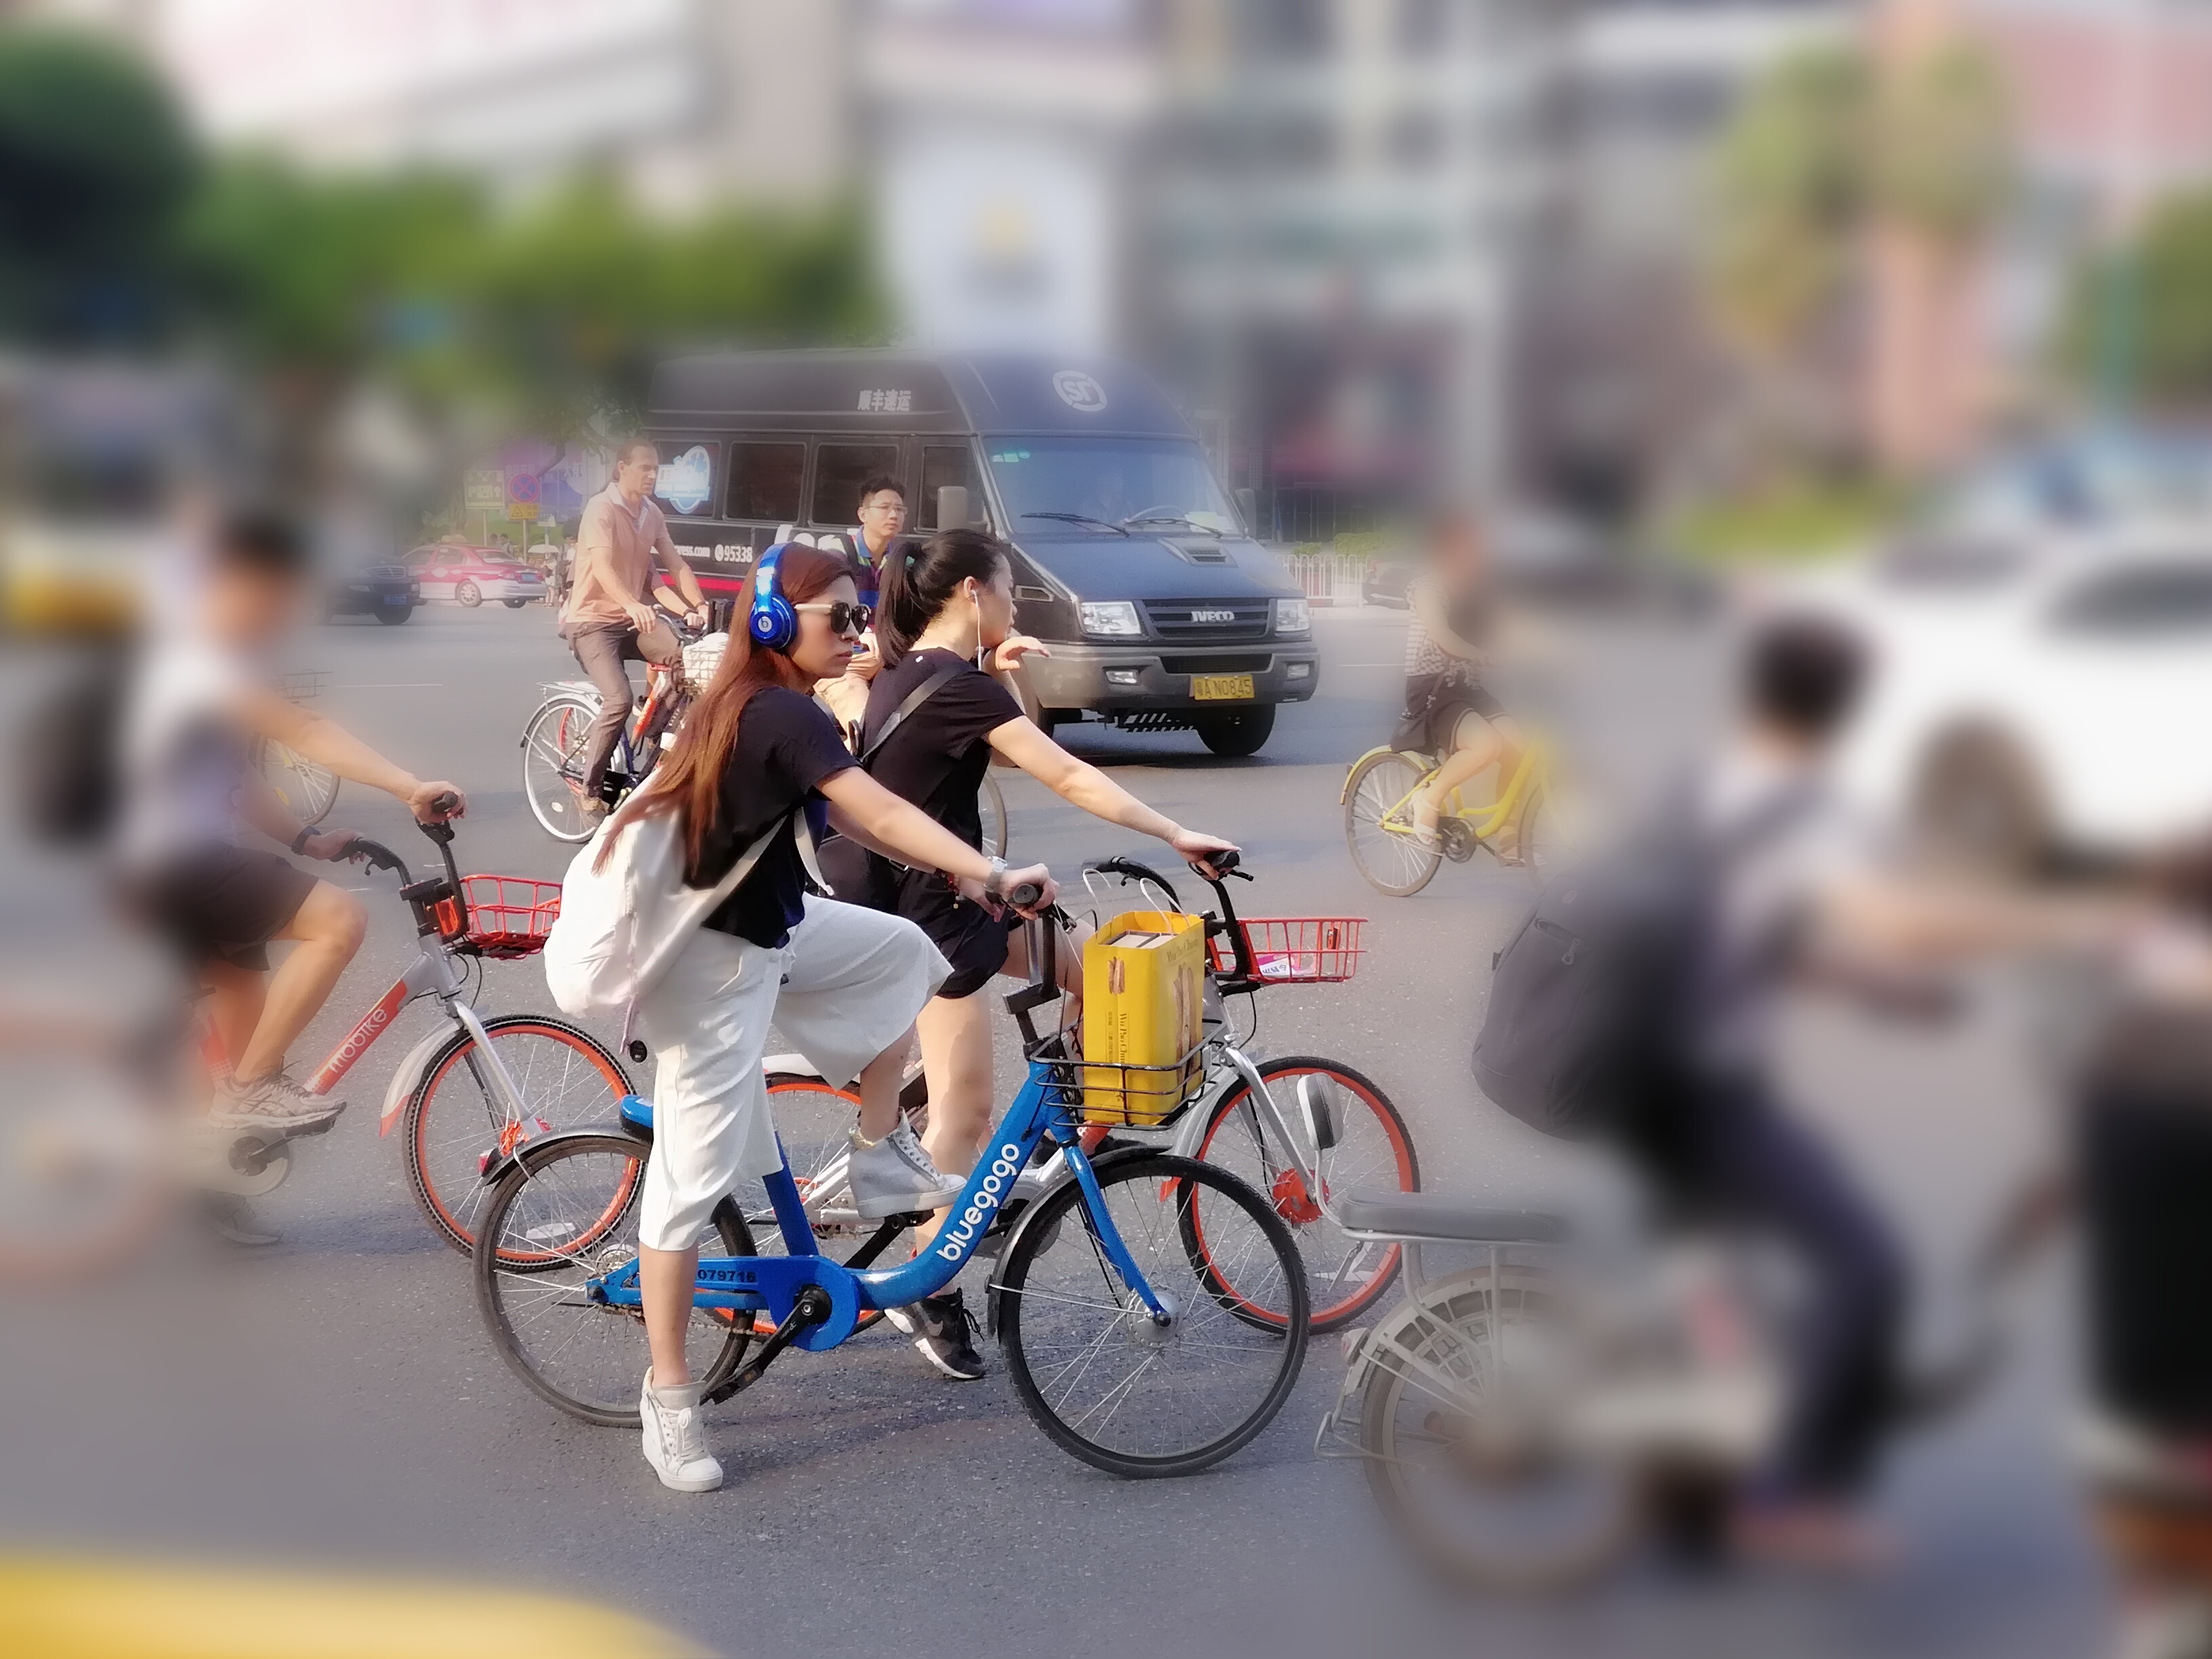
morning, city life, traffic, bike, bicycle, office work, guangzhou, china, wheel, tire, bicycles equipment and supplies, shorts, bicycle wheel, vehicle, bicycle clothing, bicycle tire, bicycle handlebar, bicycle frame, sports equipment, bicycle fork, crankset, asphalt, bicycle saddle, street fashion, motor vehicle, bicycle accessory, cycling, racing, recreation, road, competition event, cycle sport, leisure, bicycle part, spoke, road bicycle, cyclo cross bicycle, city, racing bicycle, personal protective equipment, sports, pedestrian, street, hybrid bicycle, lane, bicycle drivetrain part, fun, public event, bicycle pedal, bicycle racing, endurance sports, team, road cycling, mountain bike, crowd, individual sports, road bicycle racing, running, triathlon, transport, downtown